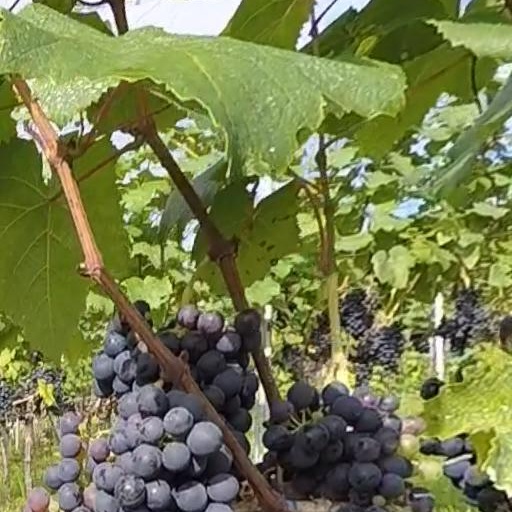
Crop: grape